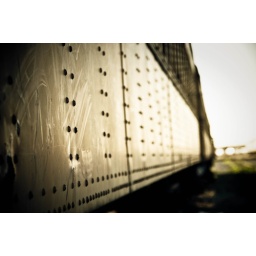
Pre-WWII train car in Galveston, Texas.